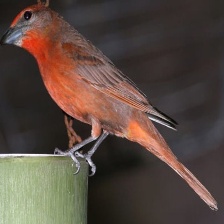
Species: HEPATIC TANAGER
Scientific name: PIRANGA FLAVA